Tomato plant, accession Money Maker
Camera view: horizontal (90 deg, fisheye); turntable rotation: 0 degrees
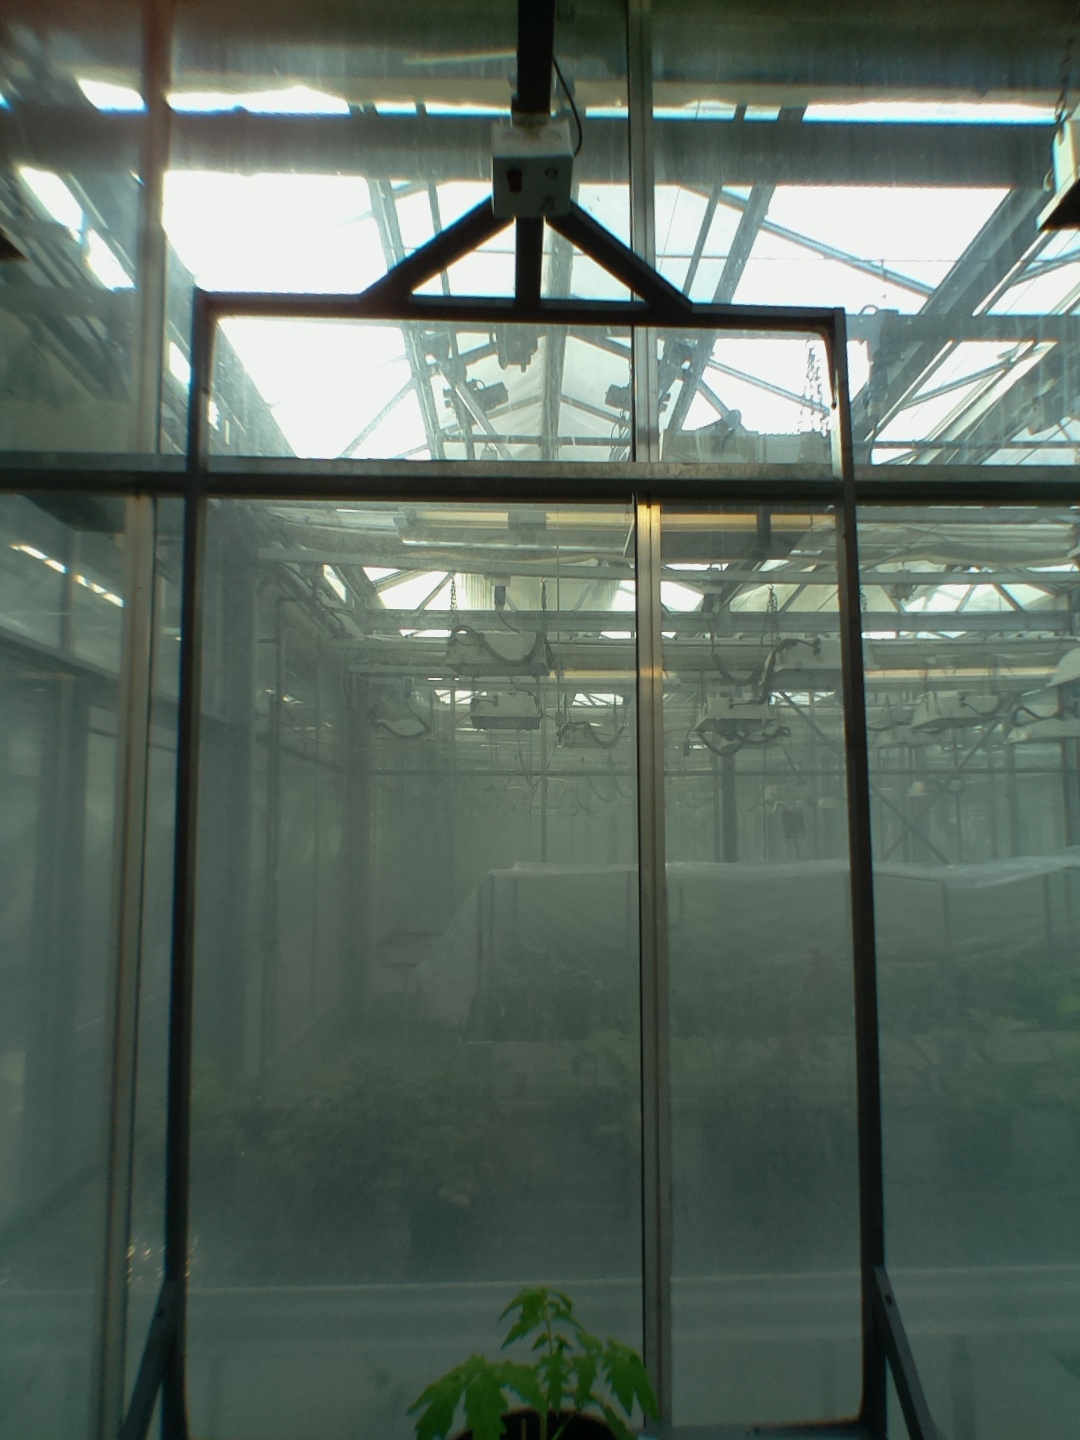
BBCH growth stage 13: 6 of true leaves visible